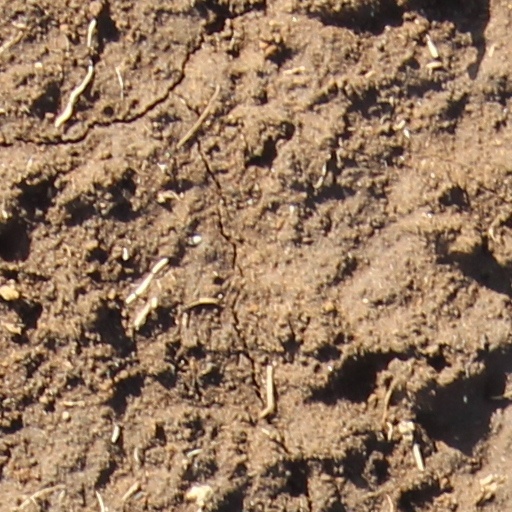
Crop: wheat